Mississauga Library System

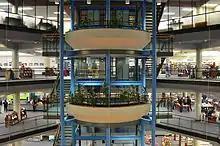
Interior of the Central Library prior to the 2023 renovation.

The Hazel McCallion Central Library (commonly shortened to Central Library or Hazy Mac) is located in the city centre at 301 Burnhamthorpe Road West, adjacent to the Mississauga Civic Centre. It is the largest branch of the Mississauga Library System, containing four floors of materials and a further floor for silent study, and has functioned as the main library for the system since its opening in 1991 as the Mississauga Central Library.